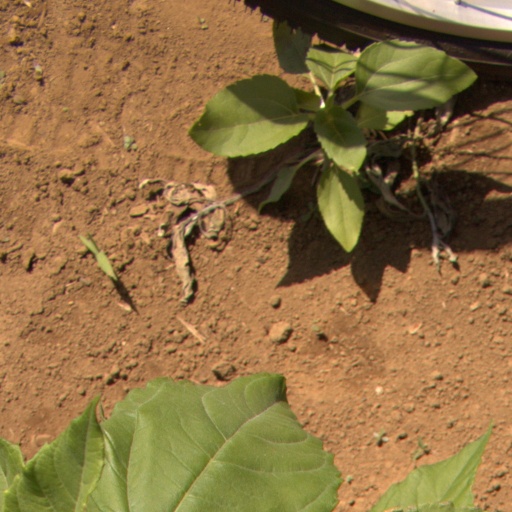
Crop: Jerusalem artichoke